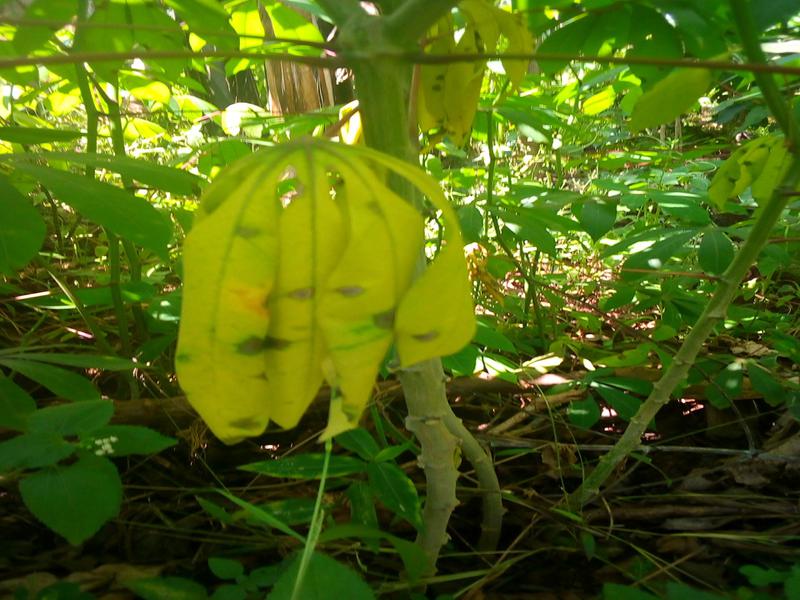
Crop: cassava
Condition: brown_streak_disease